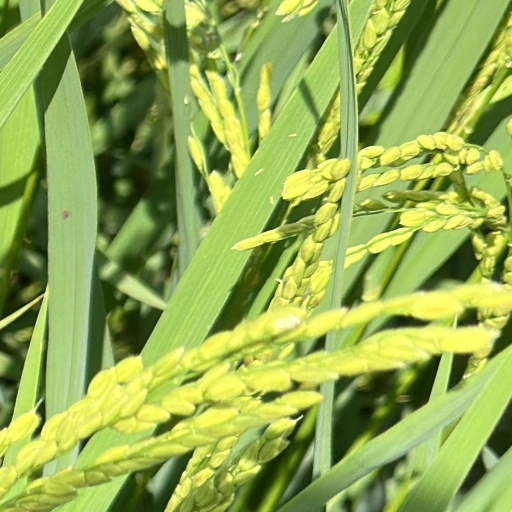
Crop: rice